Alleman, Iowa

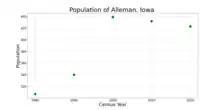
The population of Alleman, Iowa from US census data

As of the census of 2020, there were 423 people, 157 households, and 135 families residing in the city. The population density was 171.6 inhabitants per square mile (66.3/km). There were 157 housing units at an average density of 63.7 per square mile (24.6/km). The racial makeup of the city was 97.6% White, 0.7% Black or African American, 0.0% Native American, 0.2% Asian, 0.0% Pacific Islander, 0.0% from other races and 1.4% from two or more races. Hispanic or Latino persons of any race comprised 1.4% of the population.